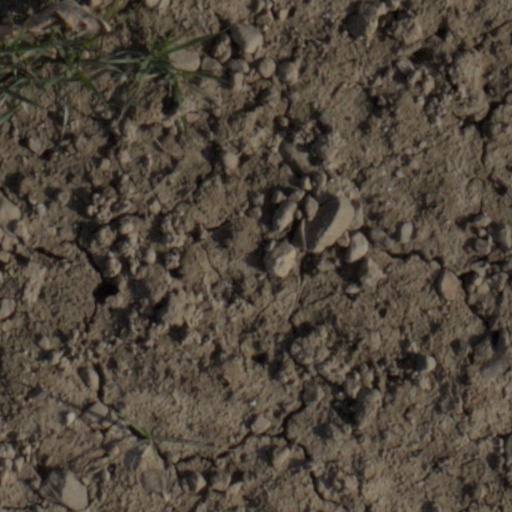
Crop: wheat